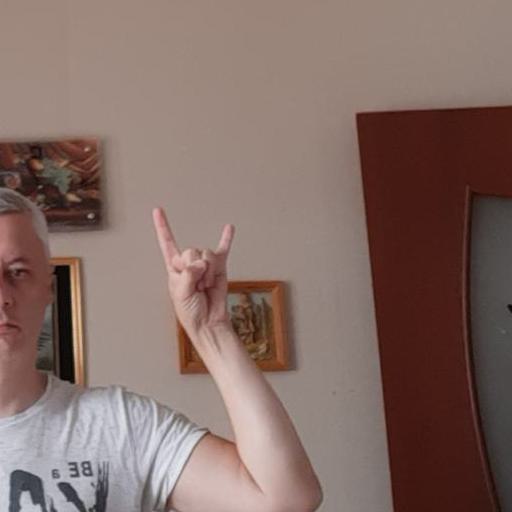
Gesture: rock